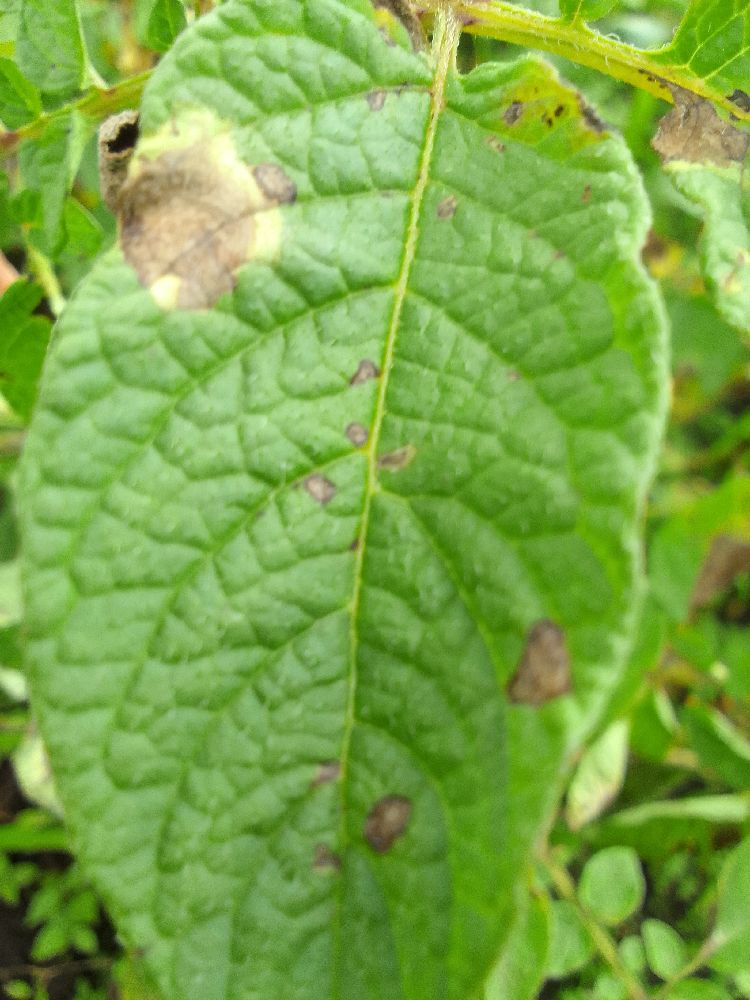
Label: Late blight